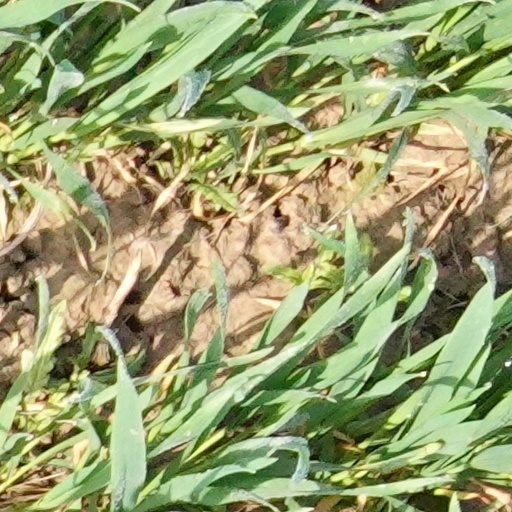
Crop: wheat